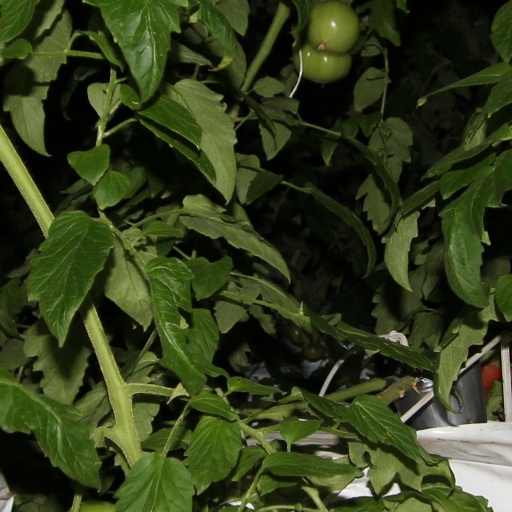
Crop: tomato